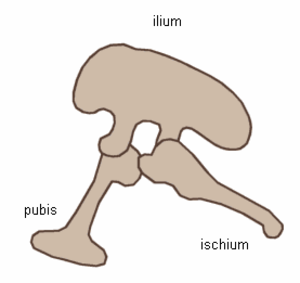
Tarbosaurus est un genre éteint de dinosaures théropodes de la famille des tyrannosauridés et de la sous-famille des tyrannosaurinés. Il a vécu à la fin du Crétacé supérieur il y a environ 71 à 66 Ma, dans l'actuelle Mongolie avec plusieurs fragments de fossiles retrouvés plus loin dans certaines régions de la Chine et de la Russie.
Le Brachiosaure est un genre éteint de dinosaures appartenant au groupe des saurischiens sauropodes, plus précisément à la famille des brachiosauridés. Ces animaux ont vécu au Jurassique supérieur, soit il y a environ entre 157,3 et ≃145,0 millions d'années. Il s'agit de l'un des plus grands dinosaures connus.
Les Saurischia, ou Saurischiens, sont un des deux grands ordres qui forment le clade des dinosaures. Ils apparaissent au Trias moyen il y a environ 240 millions d'années et disparaissent presque entièrement lors de la crise Crétacé/Paléocène qui marque la fin du Mésozoïque il y a 65 millions d'années. Seuls les oiseaux, qui dérivent de petits saurischiens du Jurassique supérieur, survivent à cette extinction. Les Saurischiens, qui forment un des groupes de vertébrés les plus diversifiés morphologiquement, se sont rapidement dispersés sur l'entièreté des continents dès le début du Jurassique et s'y trouvent encore de nos jours avec les oiseaux.